St Edmund's Chapel

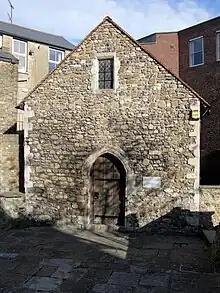
St Edmund's Chapel in Dover.

St Edmund's Chapel is a church in Dover, England, dedicated to St Edmund. It was completed in 1262 as a wayside chapel or chapel of rest for the cemetery for the poor beside the Maison Dieu, just outside the enclosed part of the medieval town, a short distance above Biggin Gate, and for pilgrims setting off for Thomas Becket's shrine at Canterbury Cathedral. This cemetery had been established by the monks of Dover Priory.